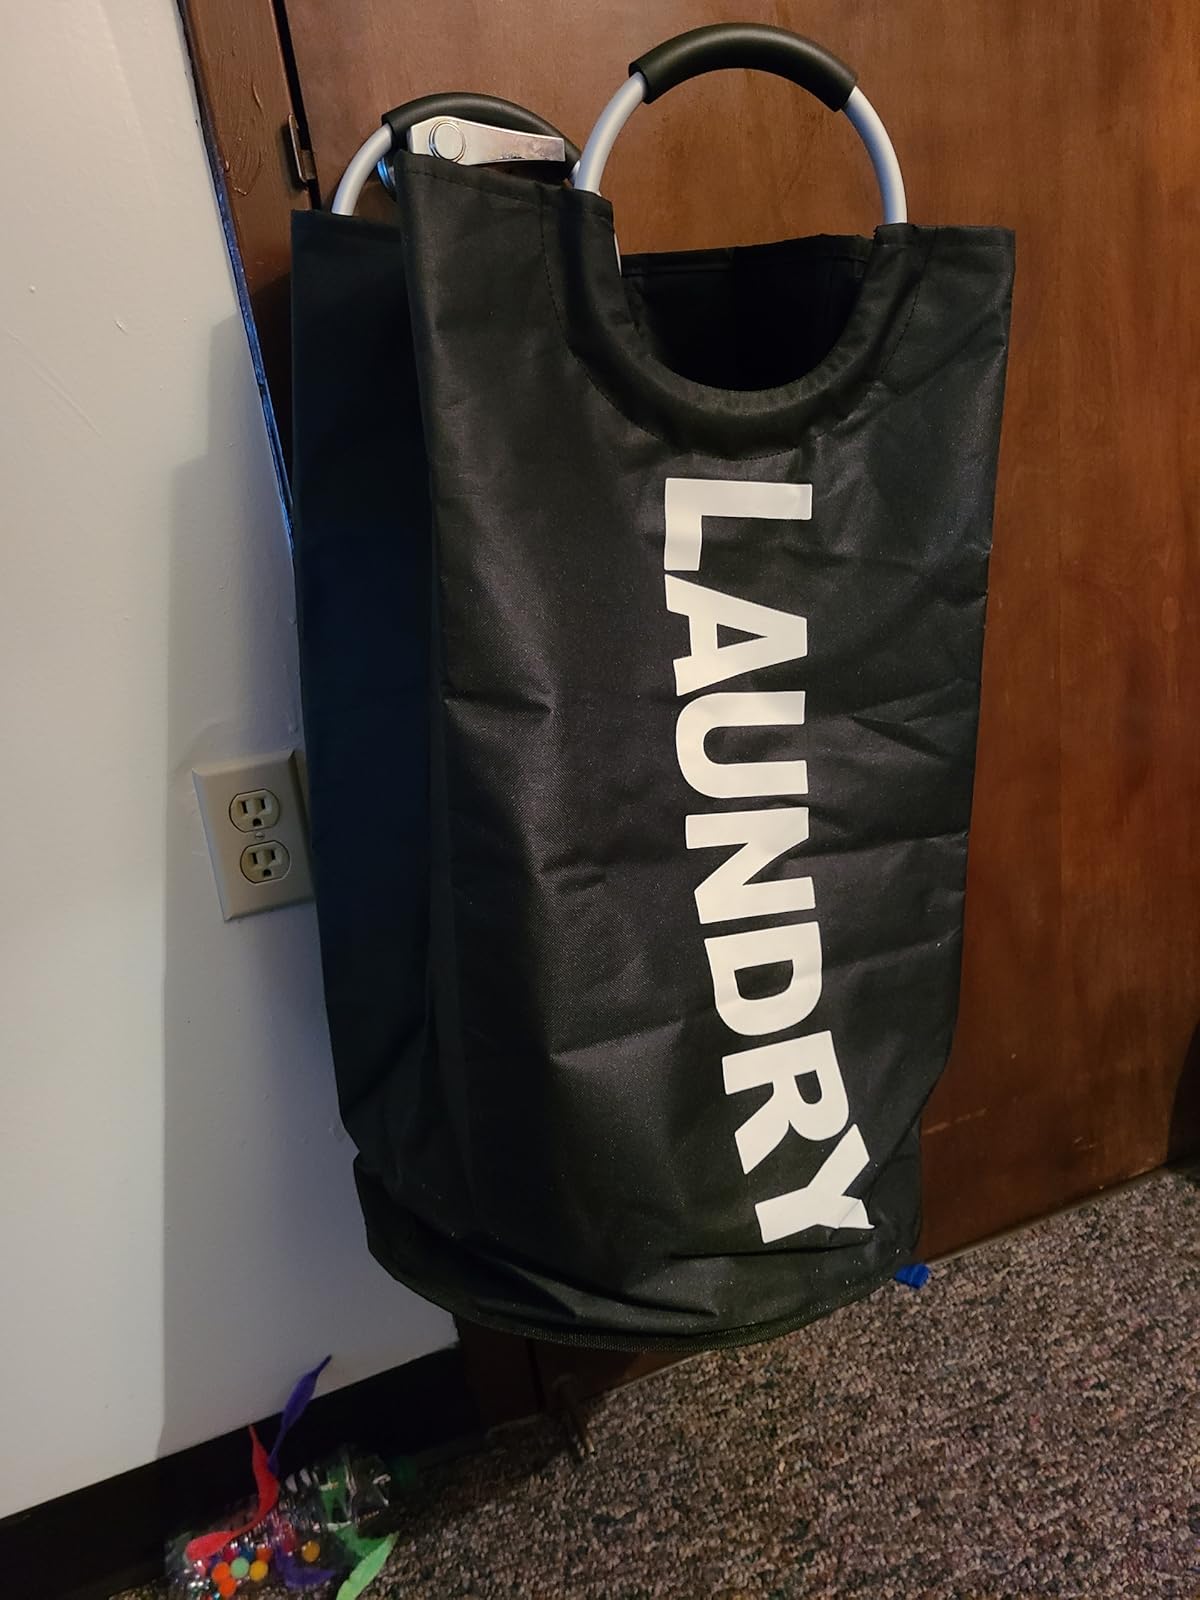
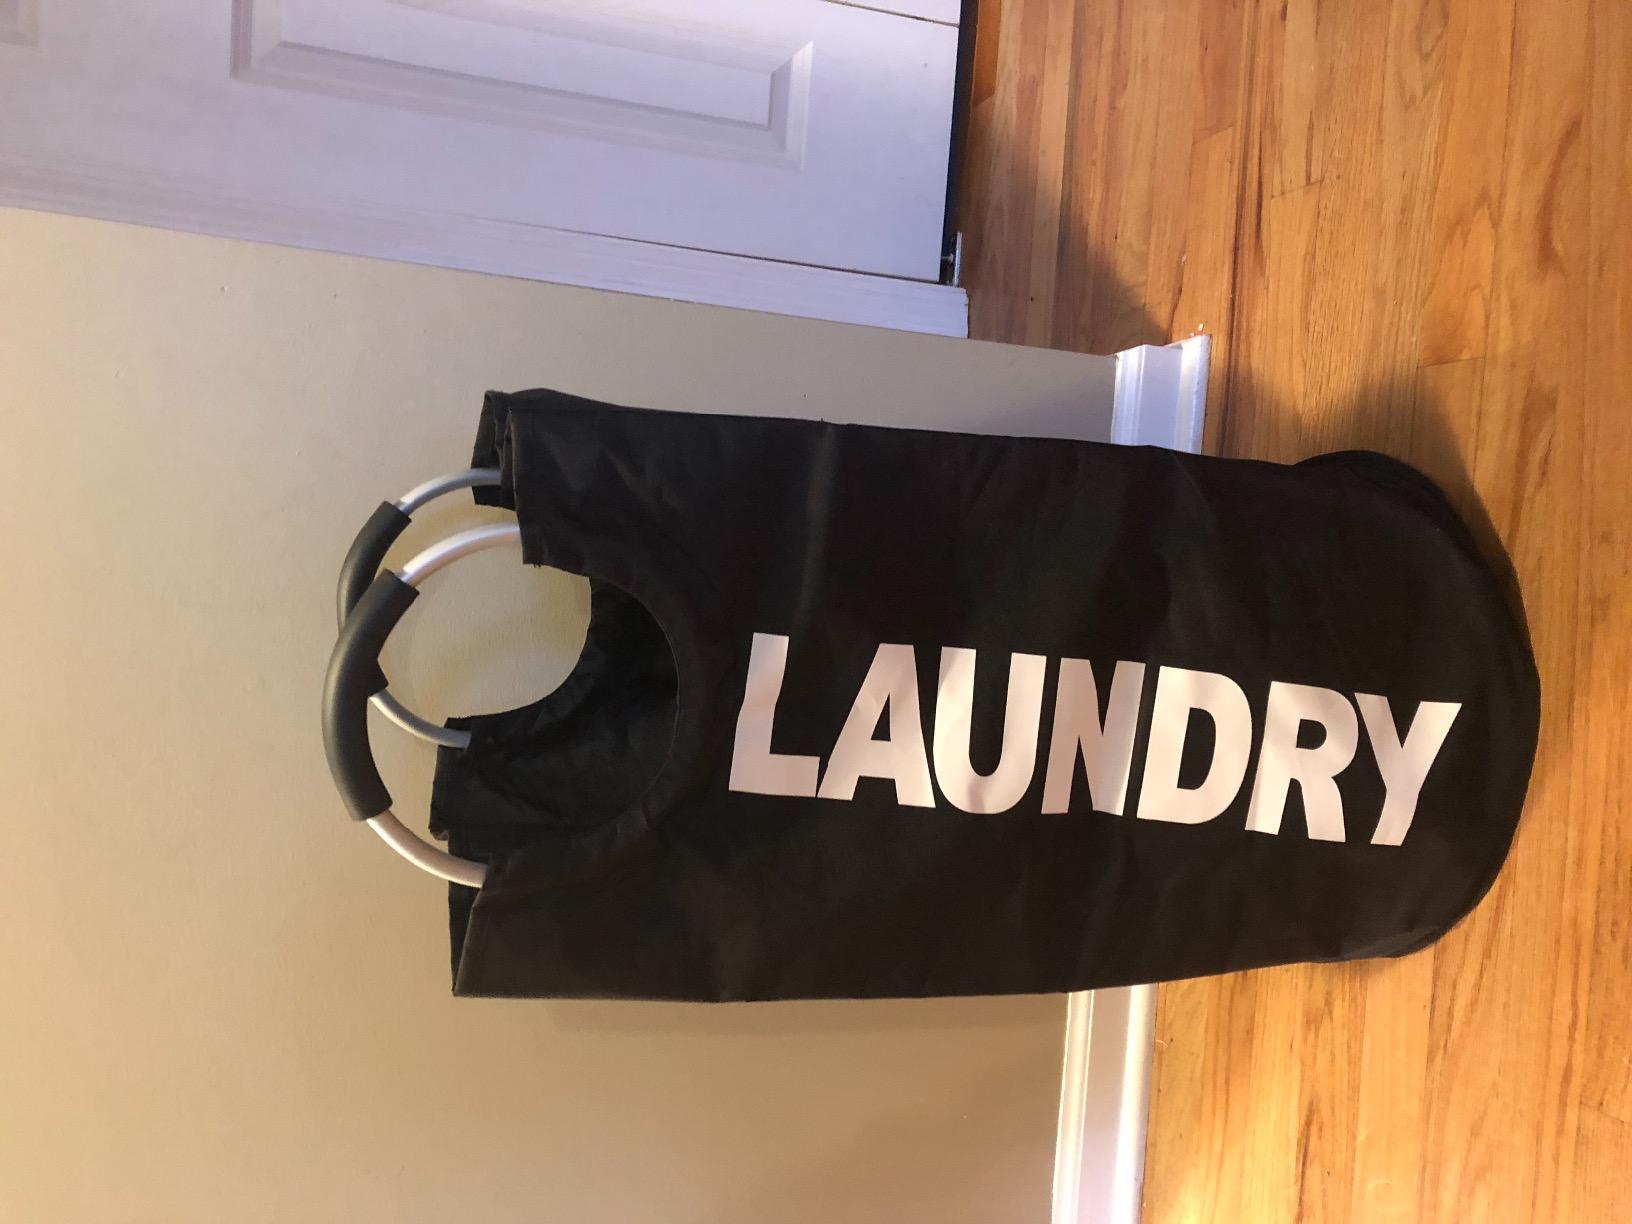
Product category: items_hamper
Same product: yes